Jacob Dybwad

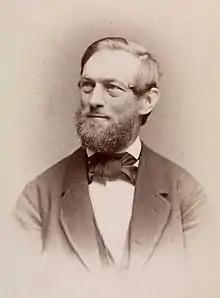

Jacob Dybwad (20 July 1823 – 4 September 1899) was a Norwegian bookseller and publisher as well as a pioneer in the publishing trade. Dybwad was one of the founders of the publishing company and bookstore Jacob Dybwad A/S, which was in operation from 1852 until 1987.